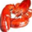
Label: lobster